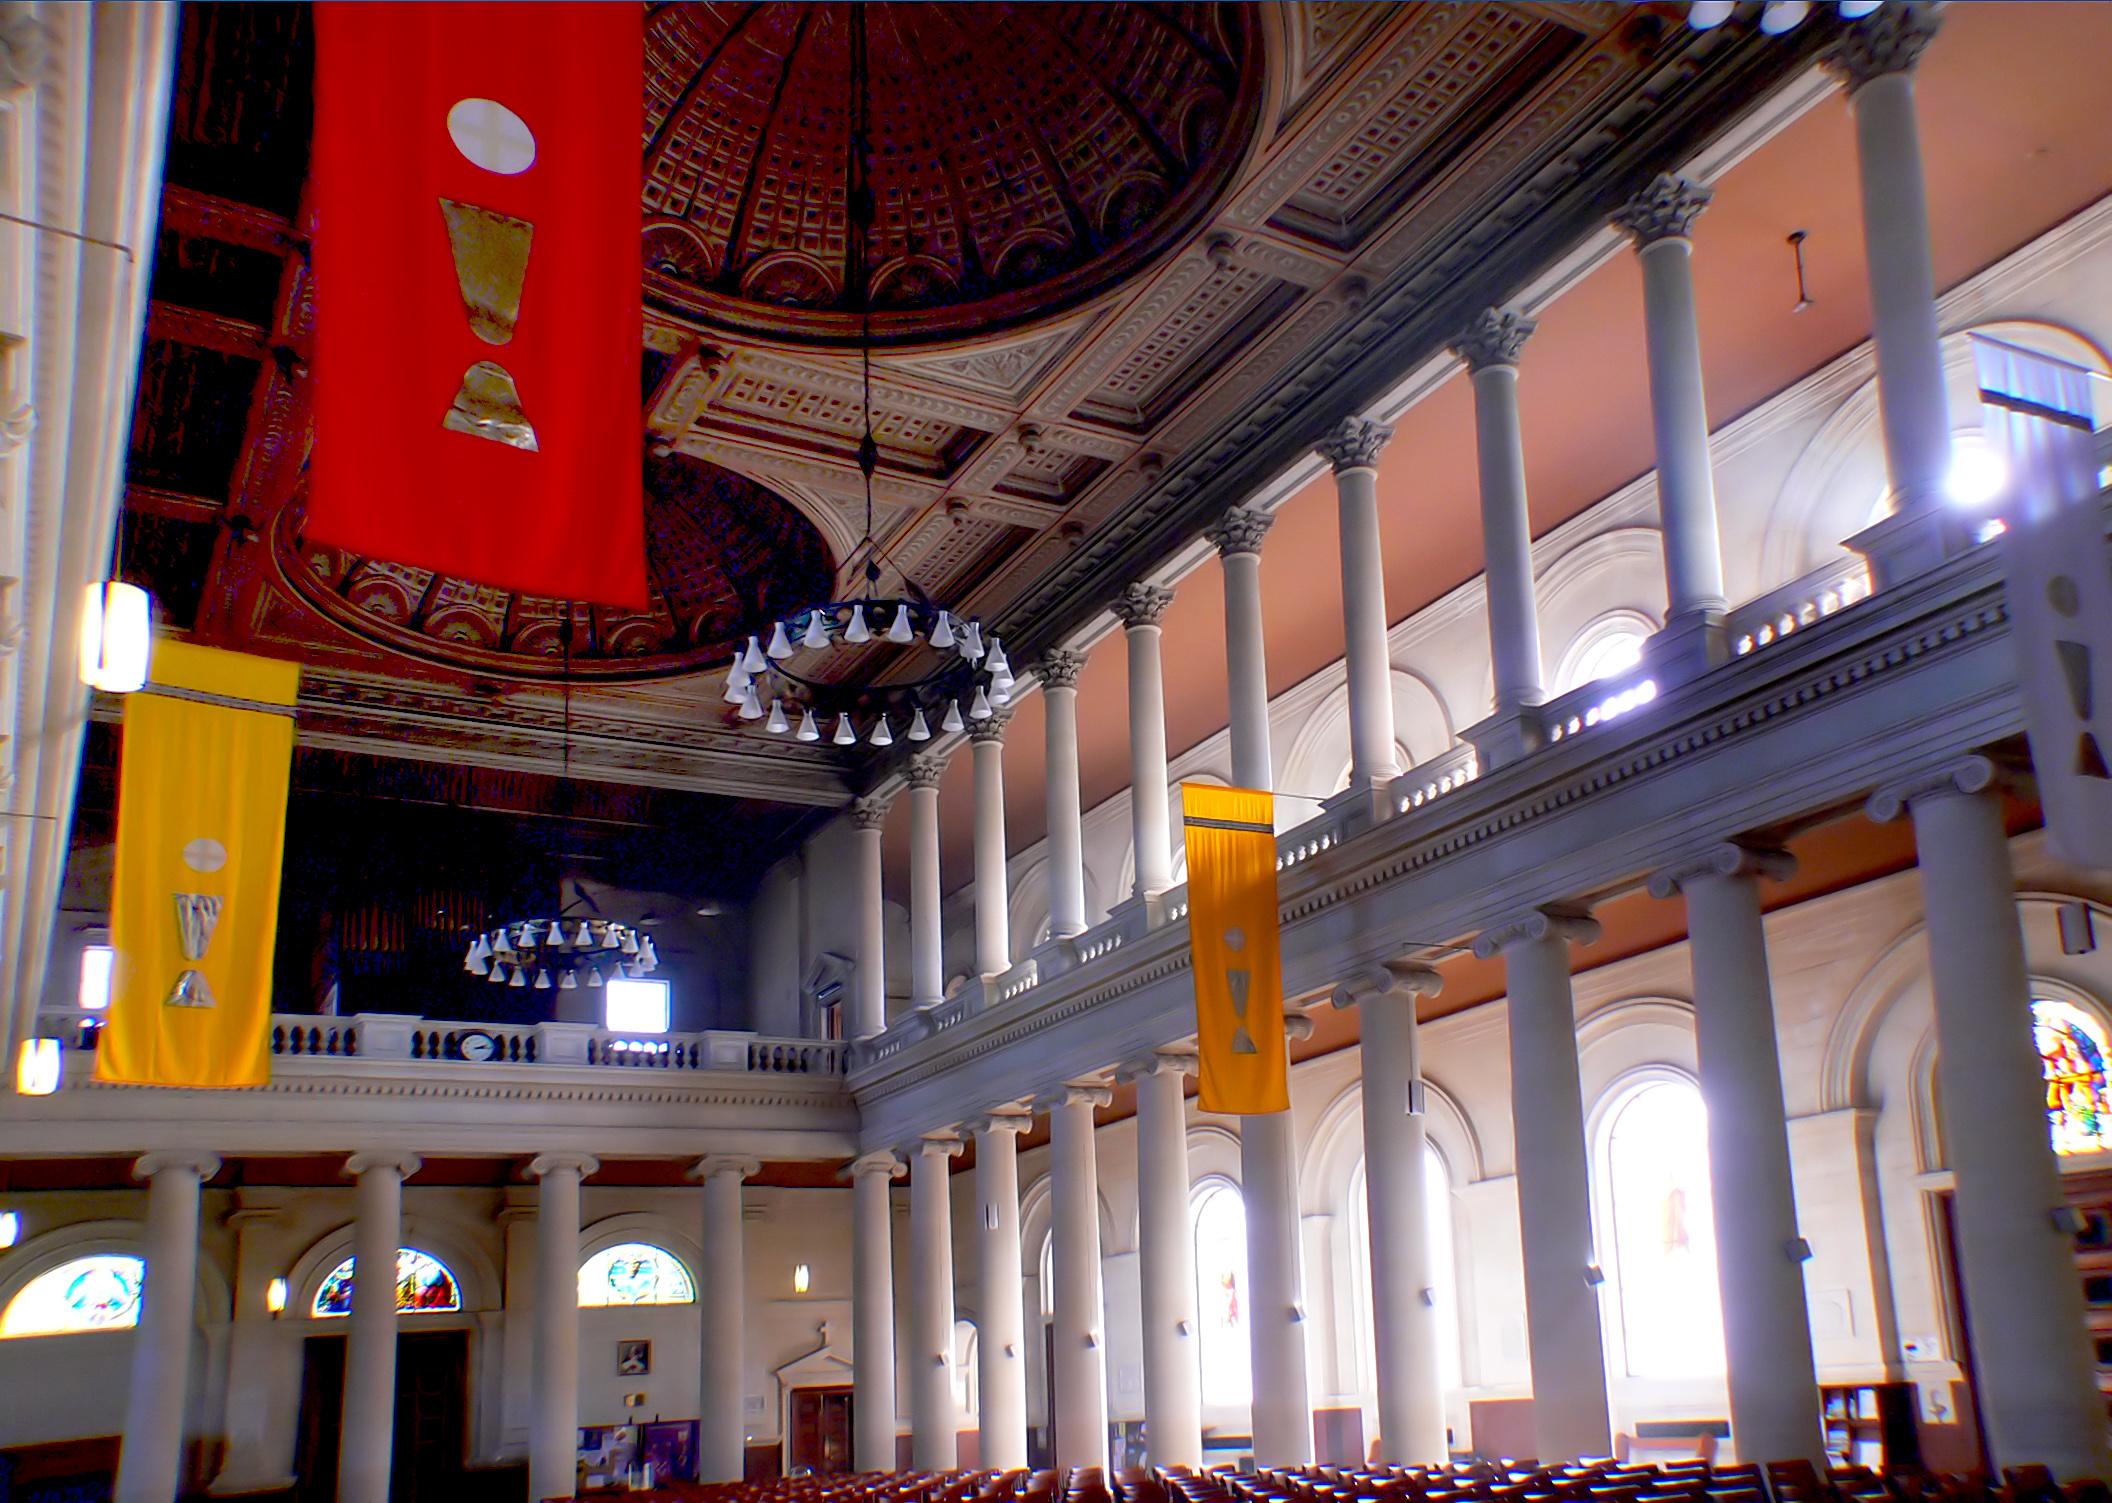
facade, church, cathedral, theatre, newzealand, churches, neoclassic, basilica, christchurch, canterbury, catholicchurch, christchurcheartquake, oamarulimestone, churcharchitecture, architecturecathiolc, eartquake